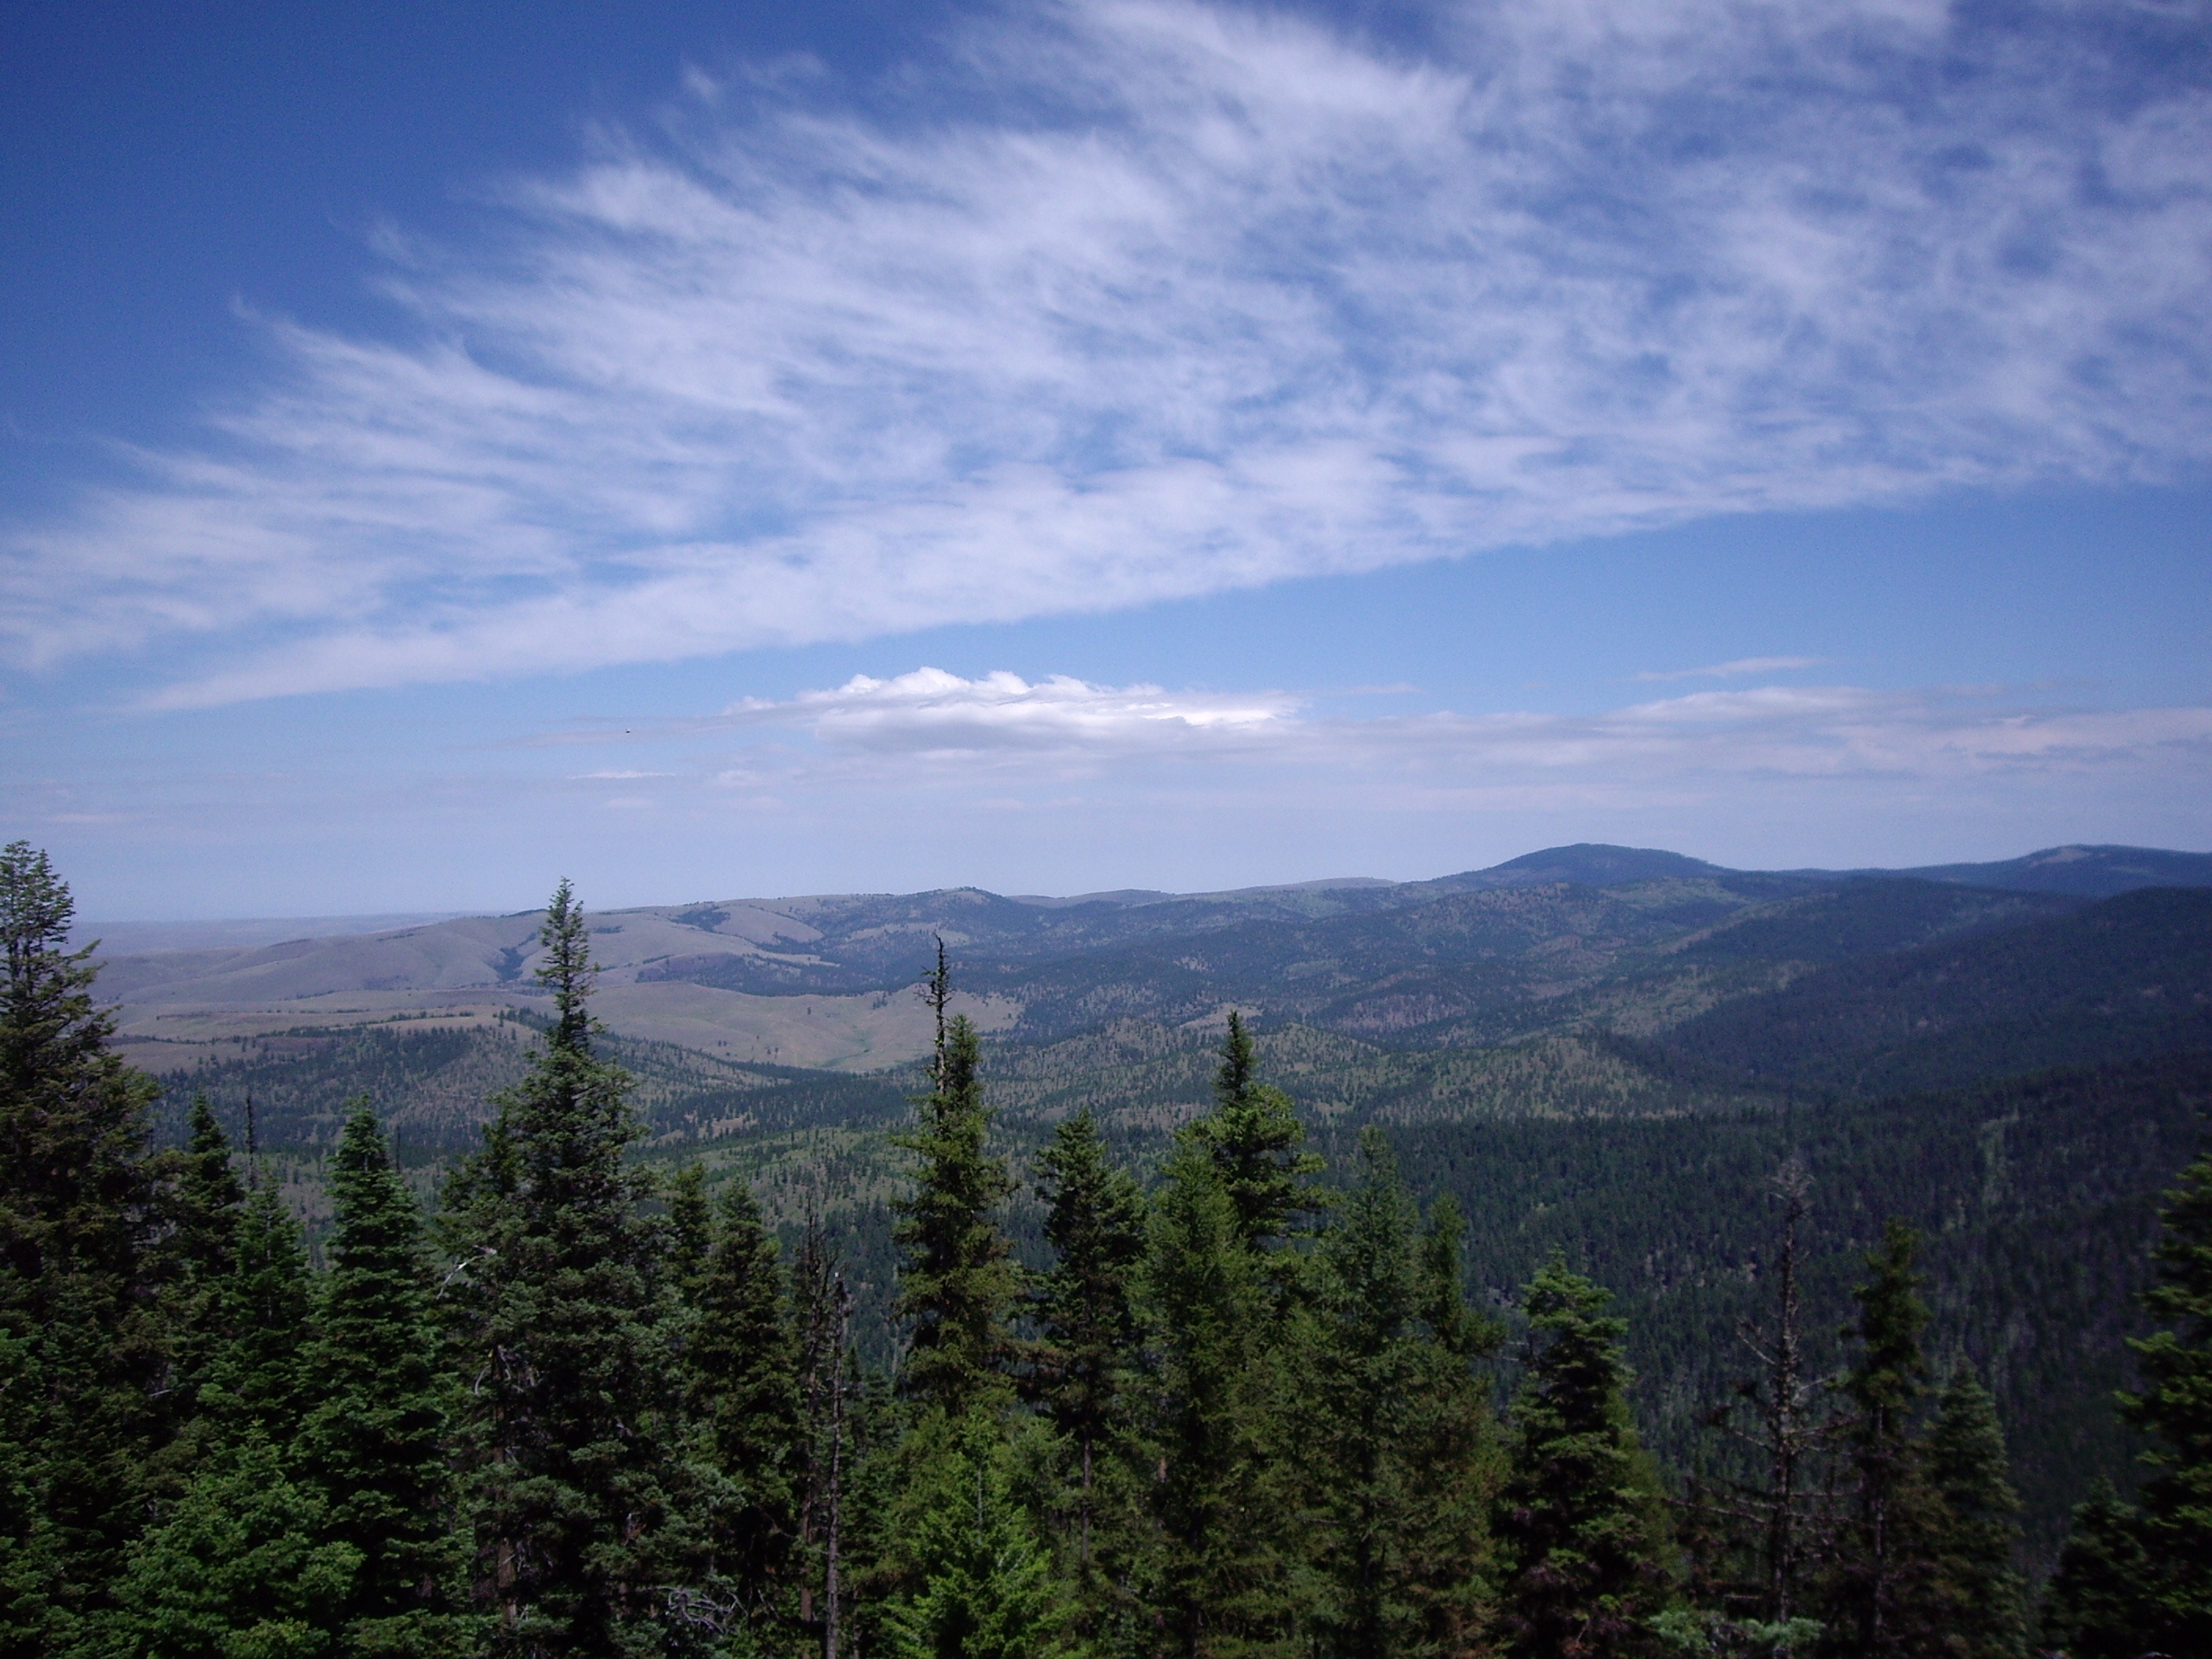
landscape, tree, nature, forest, wilderness, mountain, cloud, sky, meadow, hill, valley, mountain range, natural, scenery, ridge, blue sky, trees, hills, clouds, forests, conifers, plateau, habitat, ecosystem, landform, natural environment, geographical feature, atmospheric phenomenon, mountainous landforms